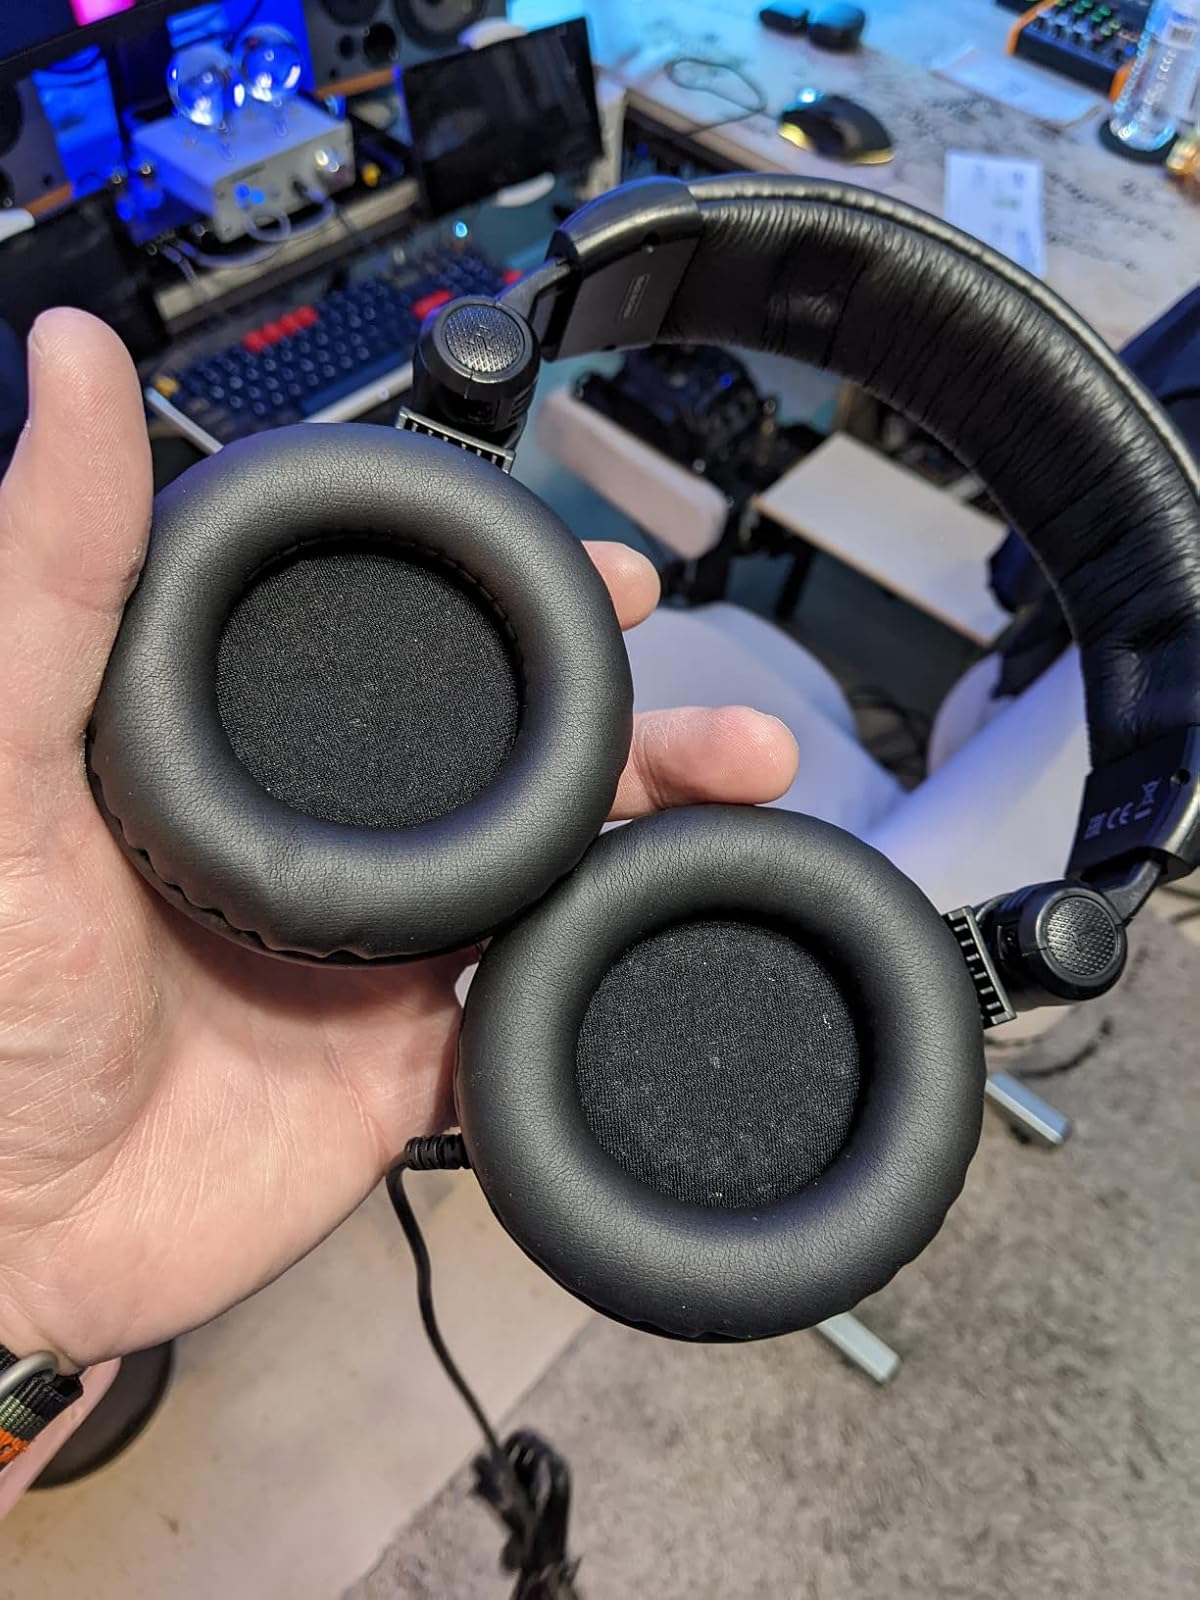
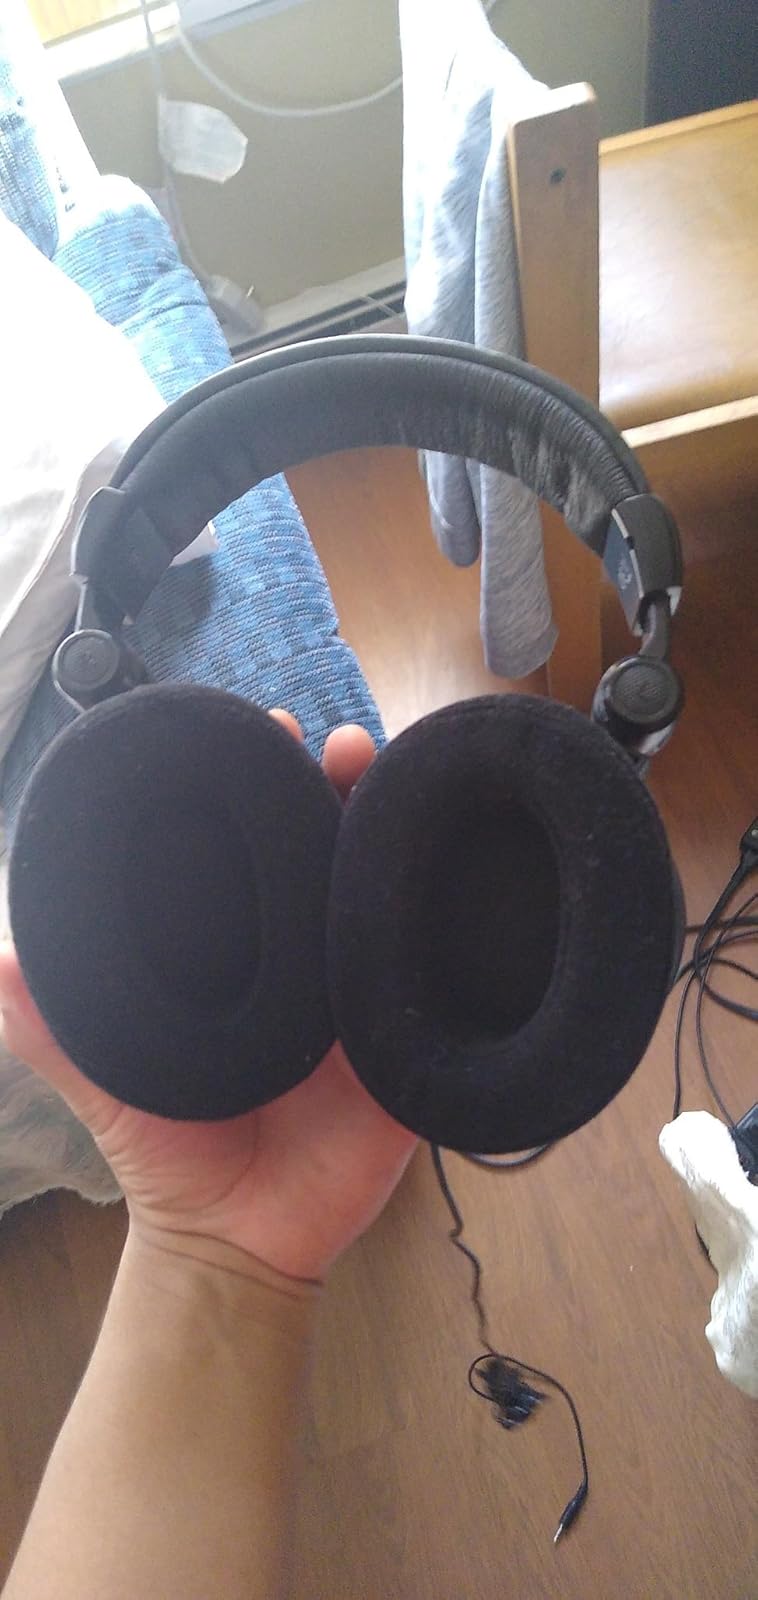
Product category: headphones
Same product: yes